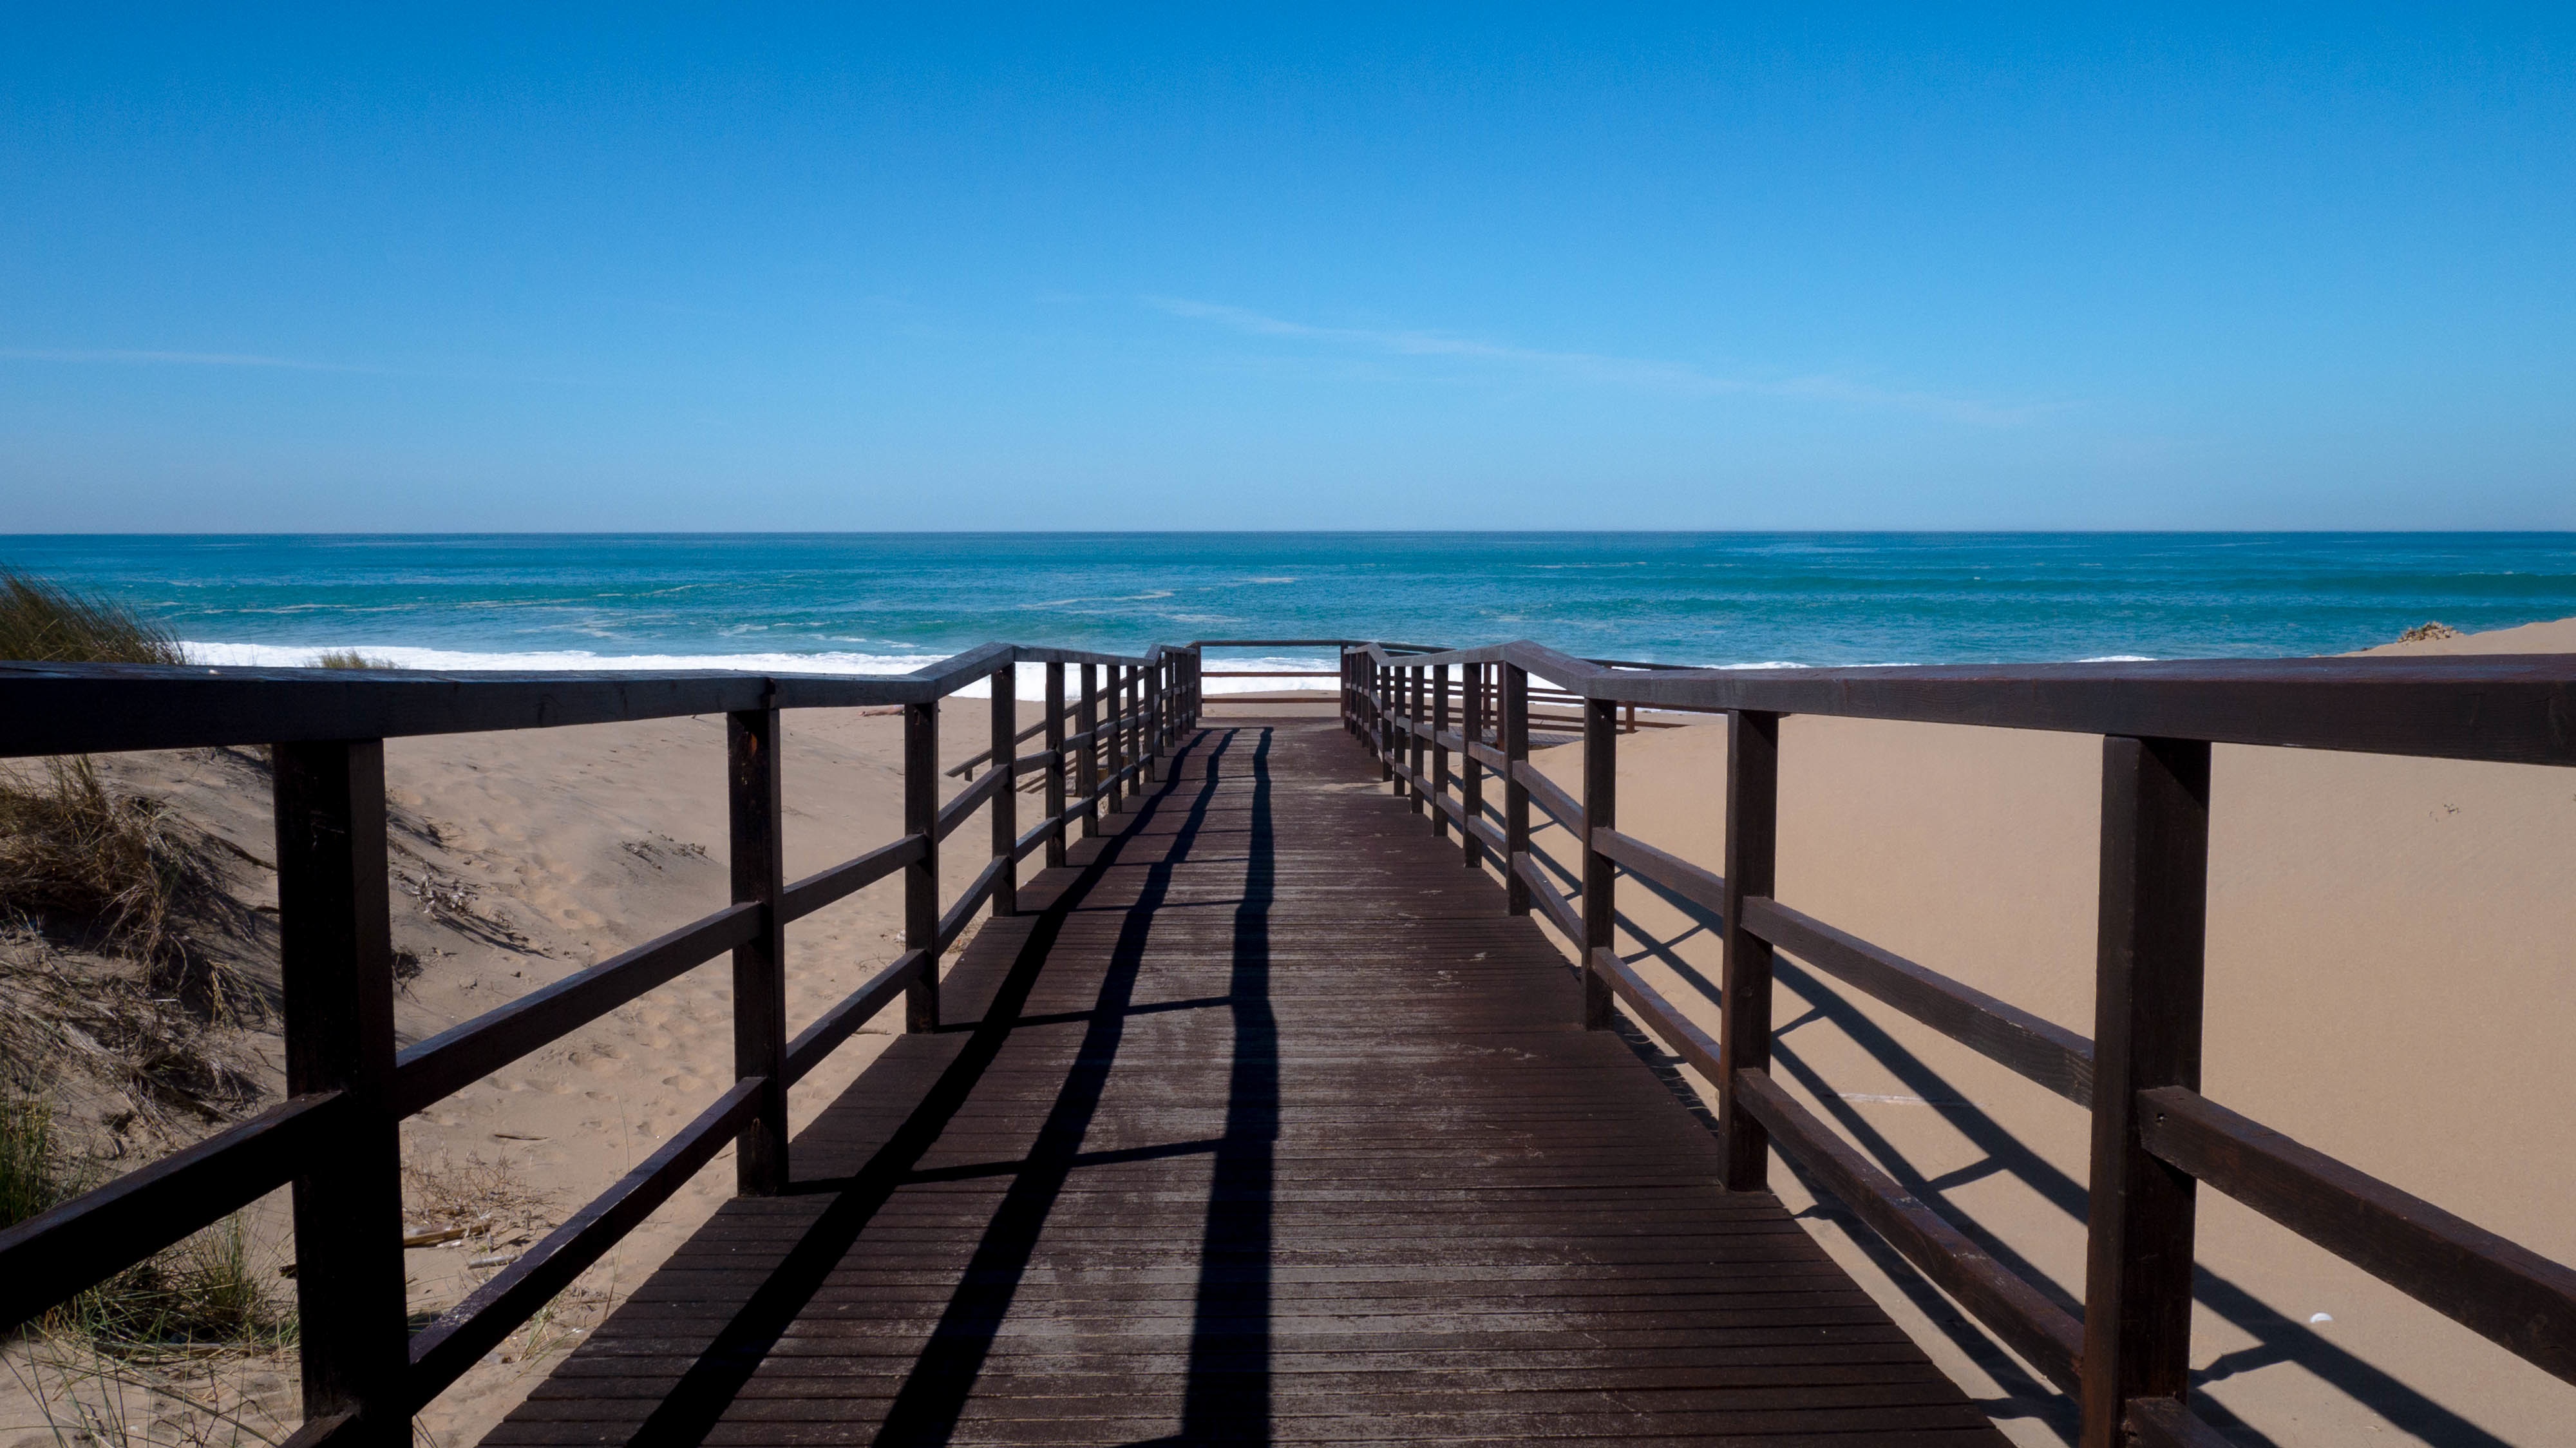
beach, sea, coast, ocean, horizon, shore, pier, vacation, bay, estate, caribbean